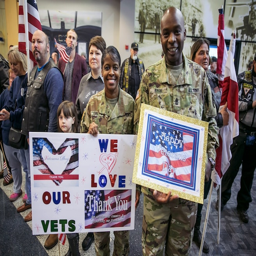
soldiers and children hold signs welcoming wounded warriors at an airport .